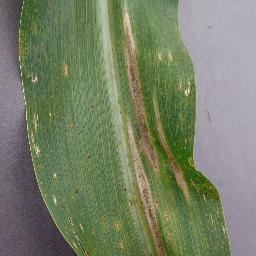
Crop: corn
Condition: (maize)_northern_blight